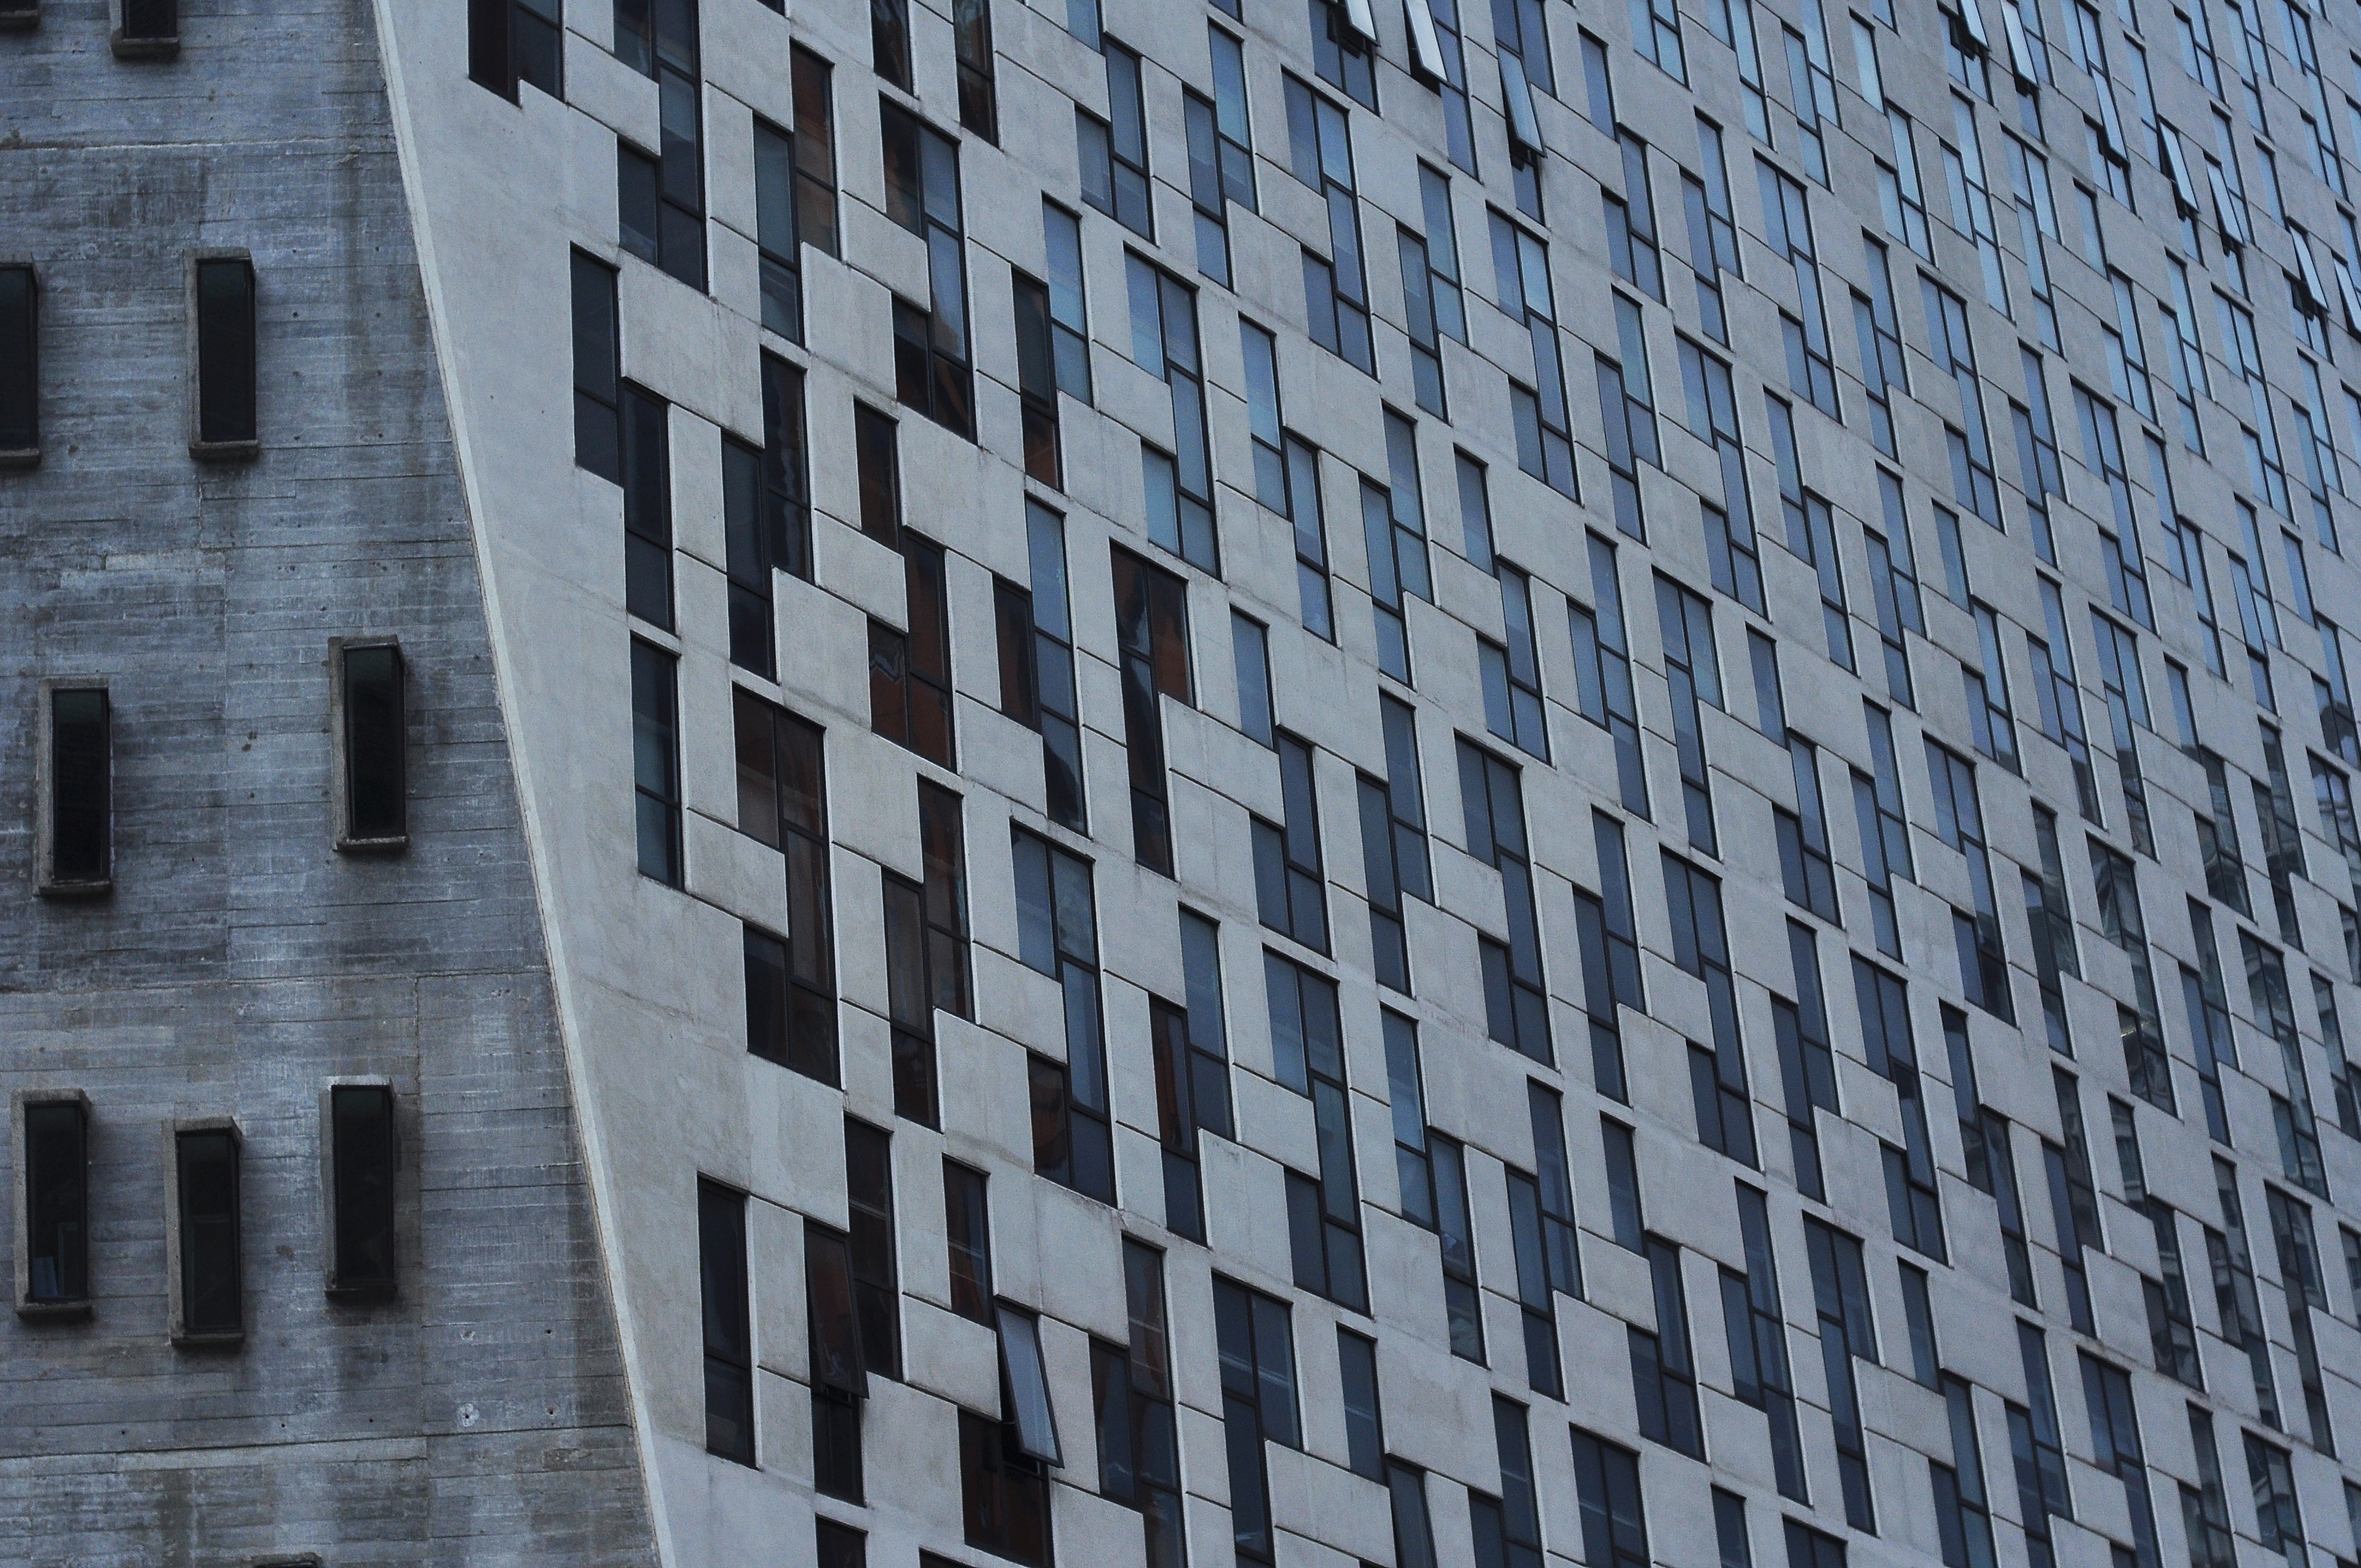
architecture, skyscraper, wall, line, facade, blue, monochrome, brick, tower block, design, symmetry, shape, urban area